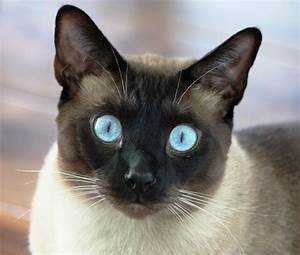
Label: cat